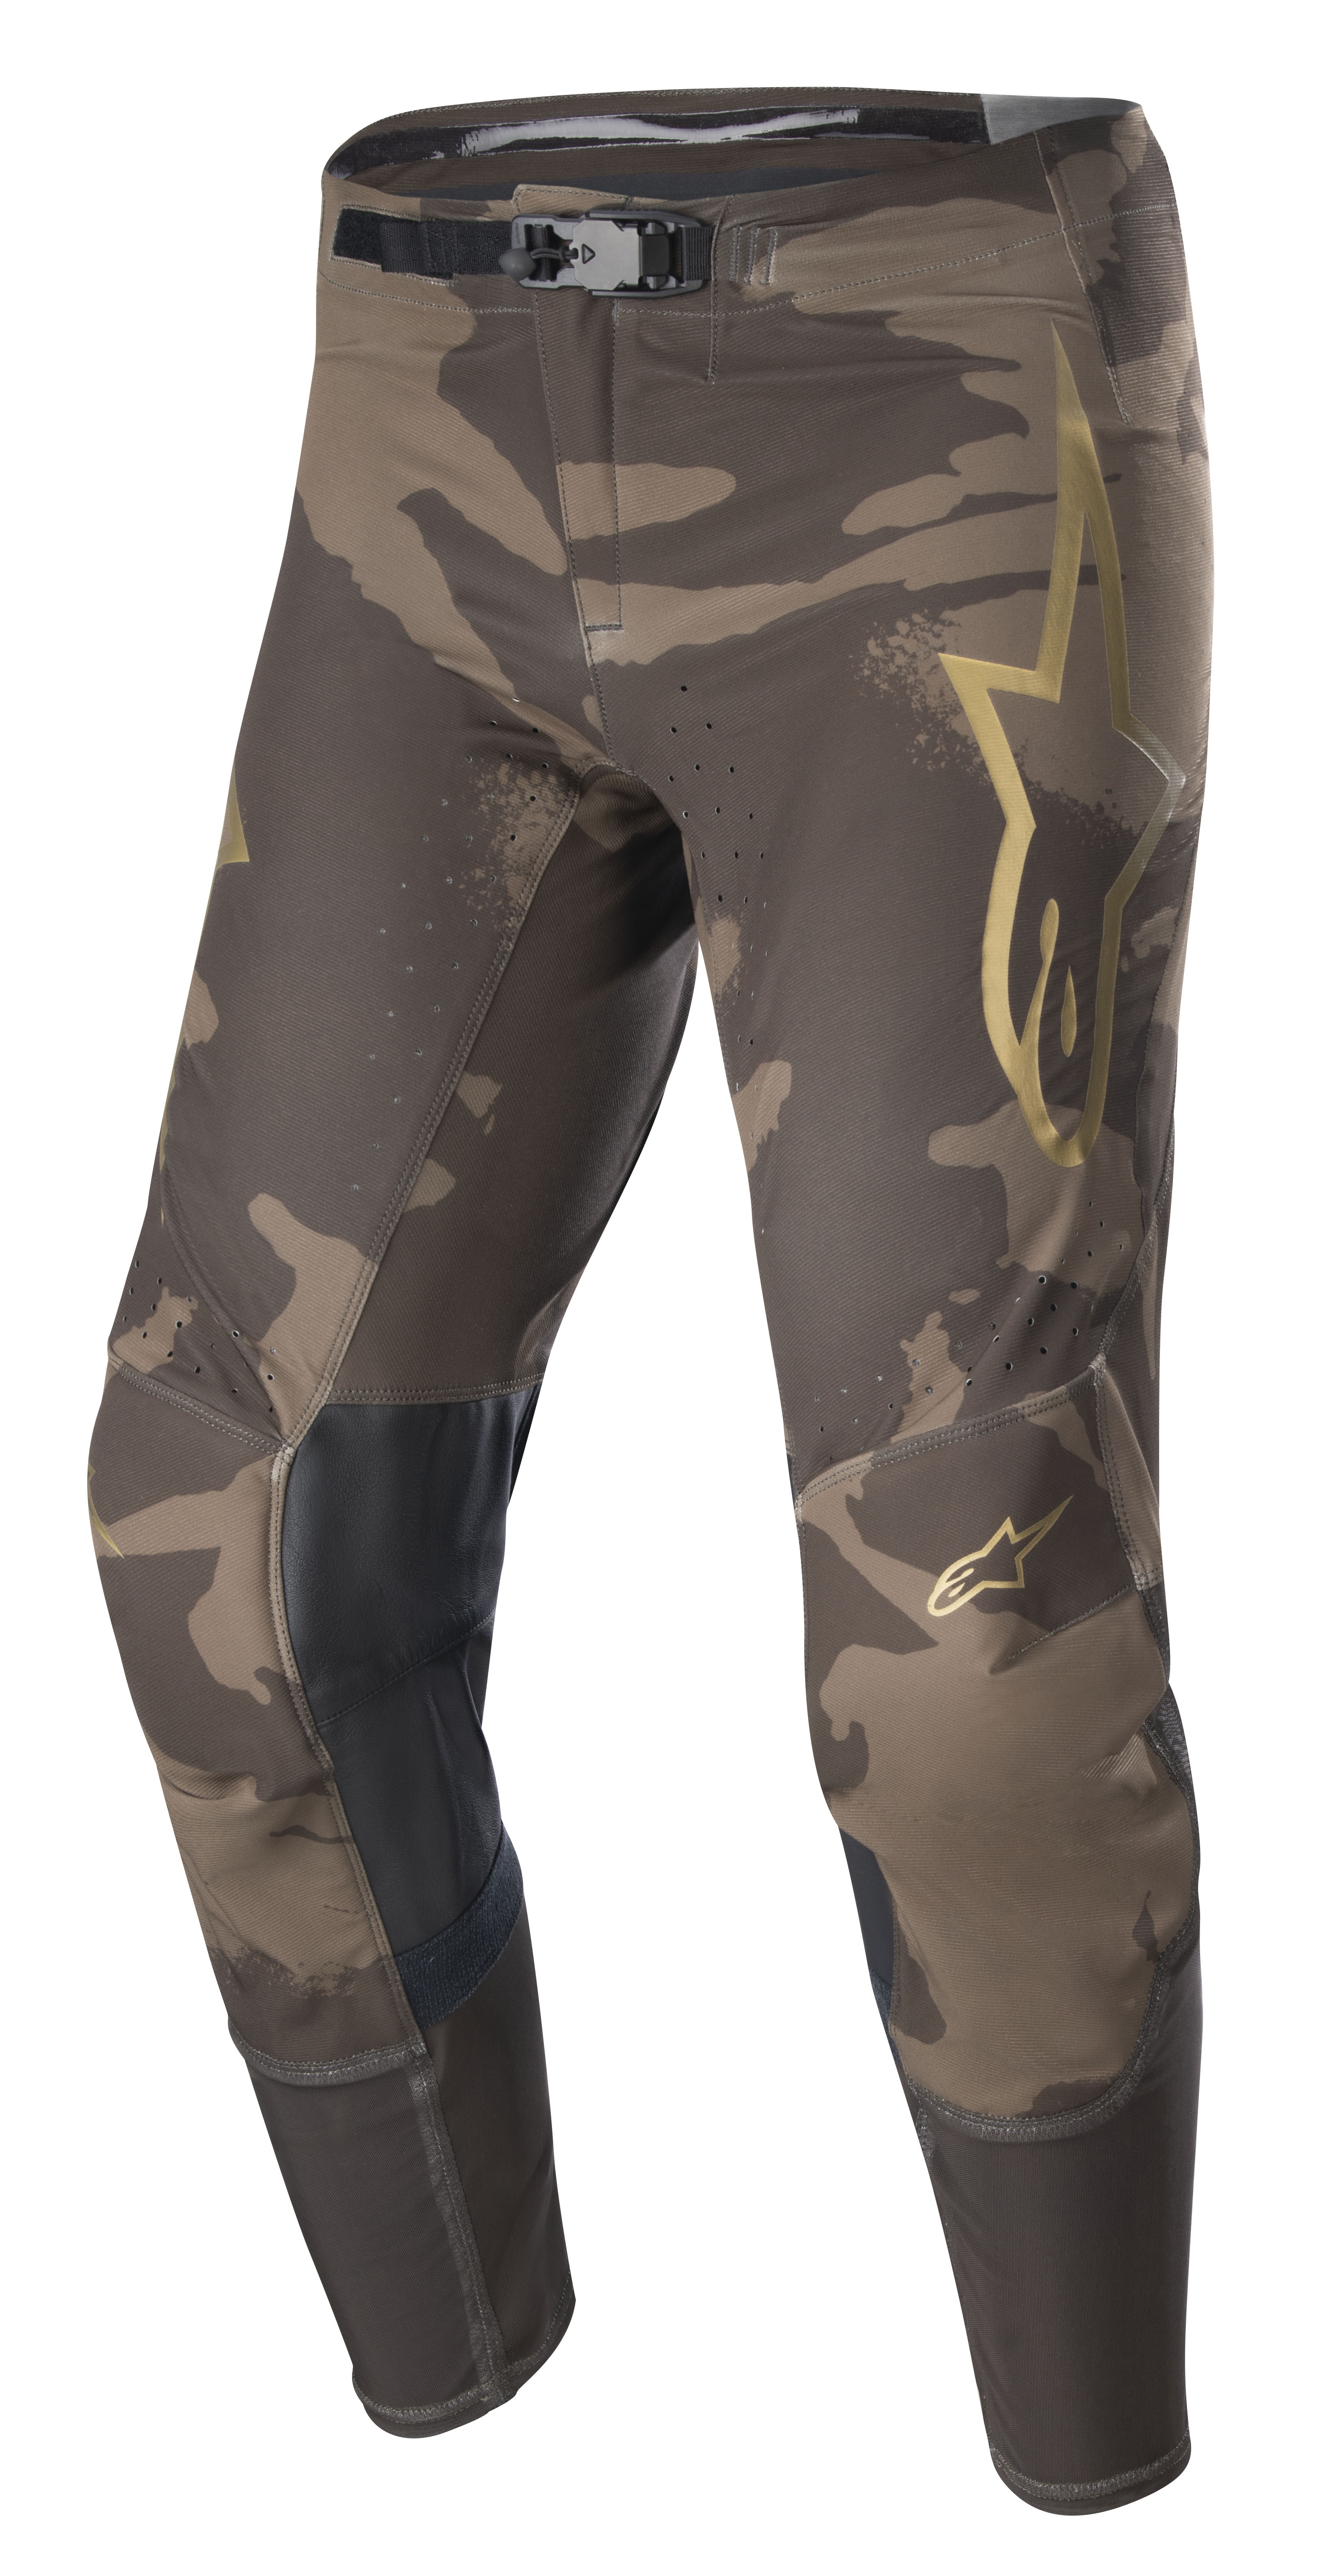
SUPERTECH LE SQUAD 23 PANTS DARK BROWN/KANGAROO GOLD 32 3727423-839-32
Part Number: 3727423-839-32
Brand: WPS
Category: Sporting Goods > Outdoor Recreation > Hunting & Shooting > Paintball > Paintball Protective Gear